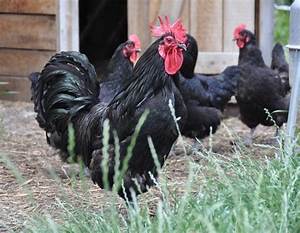
Label: gallina